Portuguese India

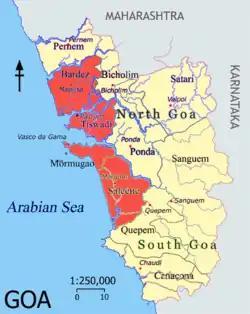
The "Conquistas" of Goa. Red: "Velhas Conquistas" (1510–1546). Cream: "Novas Conquistas" (1763–1788)

Kollam (Quilon) was a prominent seaport and became a Portuguese settlement in 1519. They built a cemetery at Tangasseri in Quilon city. After the Dutch East India Company invasion, the Dutch also buried their dead there. The pirates of Tangasseri inhabited the cemetery before Europeans arrived. Remnants of this cemetery still exist today, very close to Tangasseri Lighthouse and St Thomas Fort, which are listed among the protected monuments in the Archaeological Survey of India.